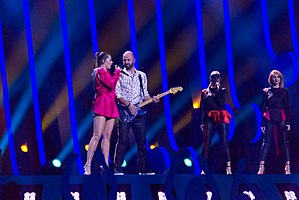
Eye Cue
Eye Cue er en makedonsk musikgruppe bestående af Bojan Trajkovski, Marija Ivanovska og Ivo Mitkovski. Gruppen repræsenterede Makedonien i Eurovision Song Contest 2018 med sangen "Lost and Found". Den opnåede en 18. plads i Semifinale 1 og var derfor ikke kvalificeret til finalen.